Khalkotauroi

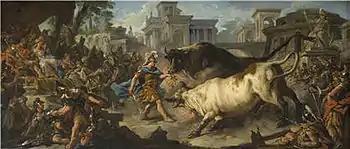
Jason taming the Khalkotauri in a painting by Jean François de Troy

Khalkotauroi (from ), also known as the Colchis Bulls, are mythical creatures that appear in the Greek myth of Jason and the Golden Fleece.